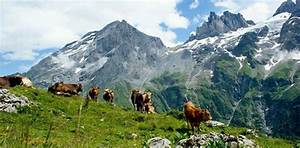
Label: mucca